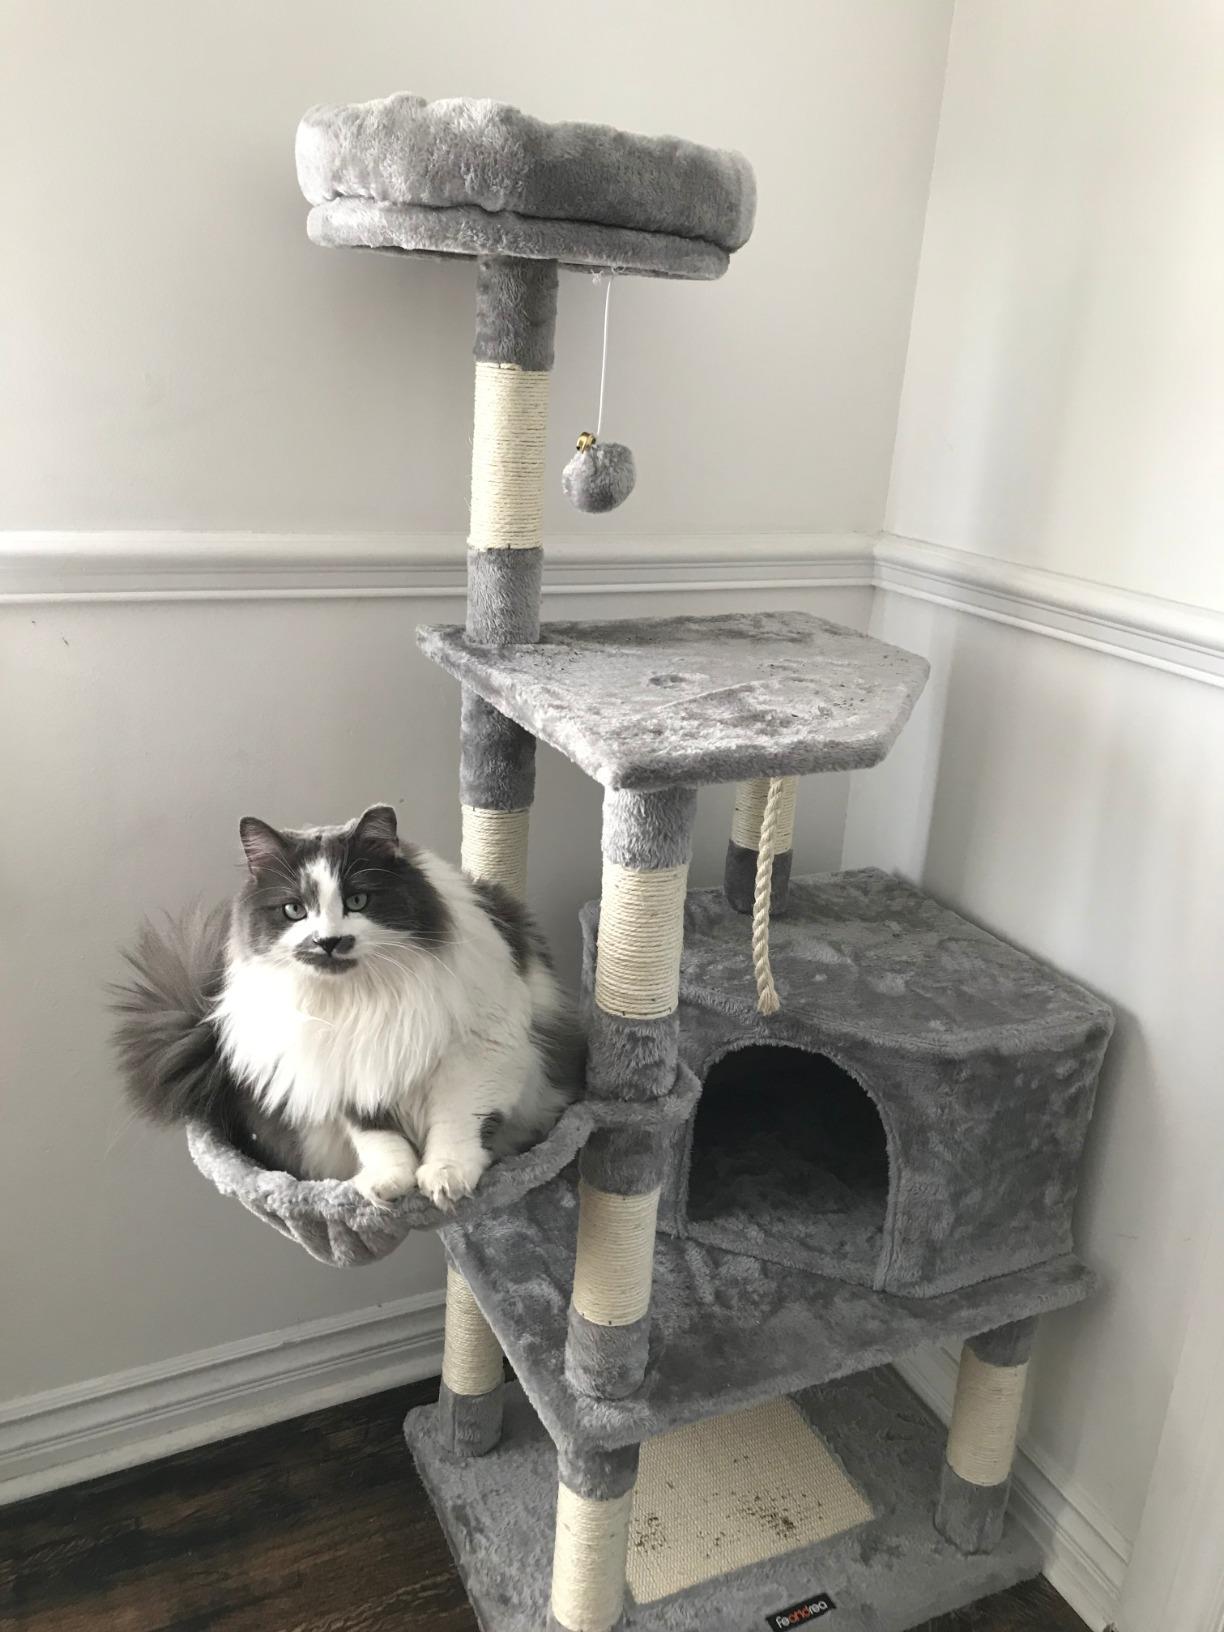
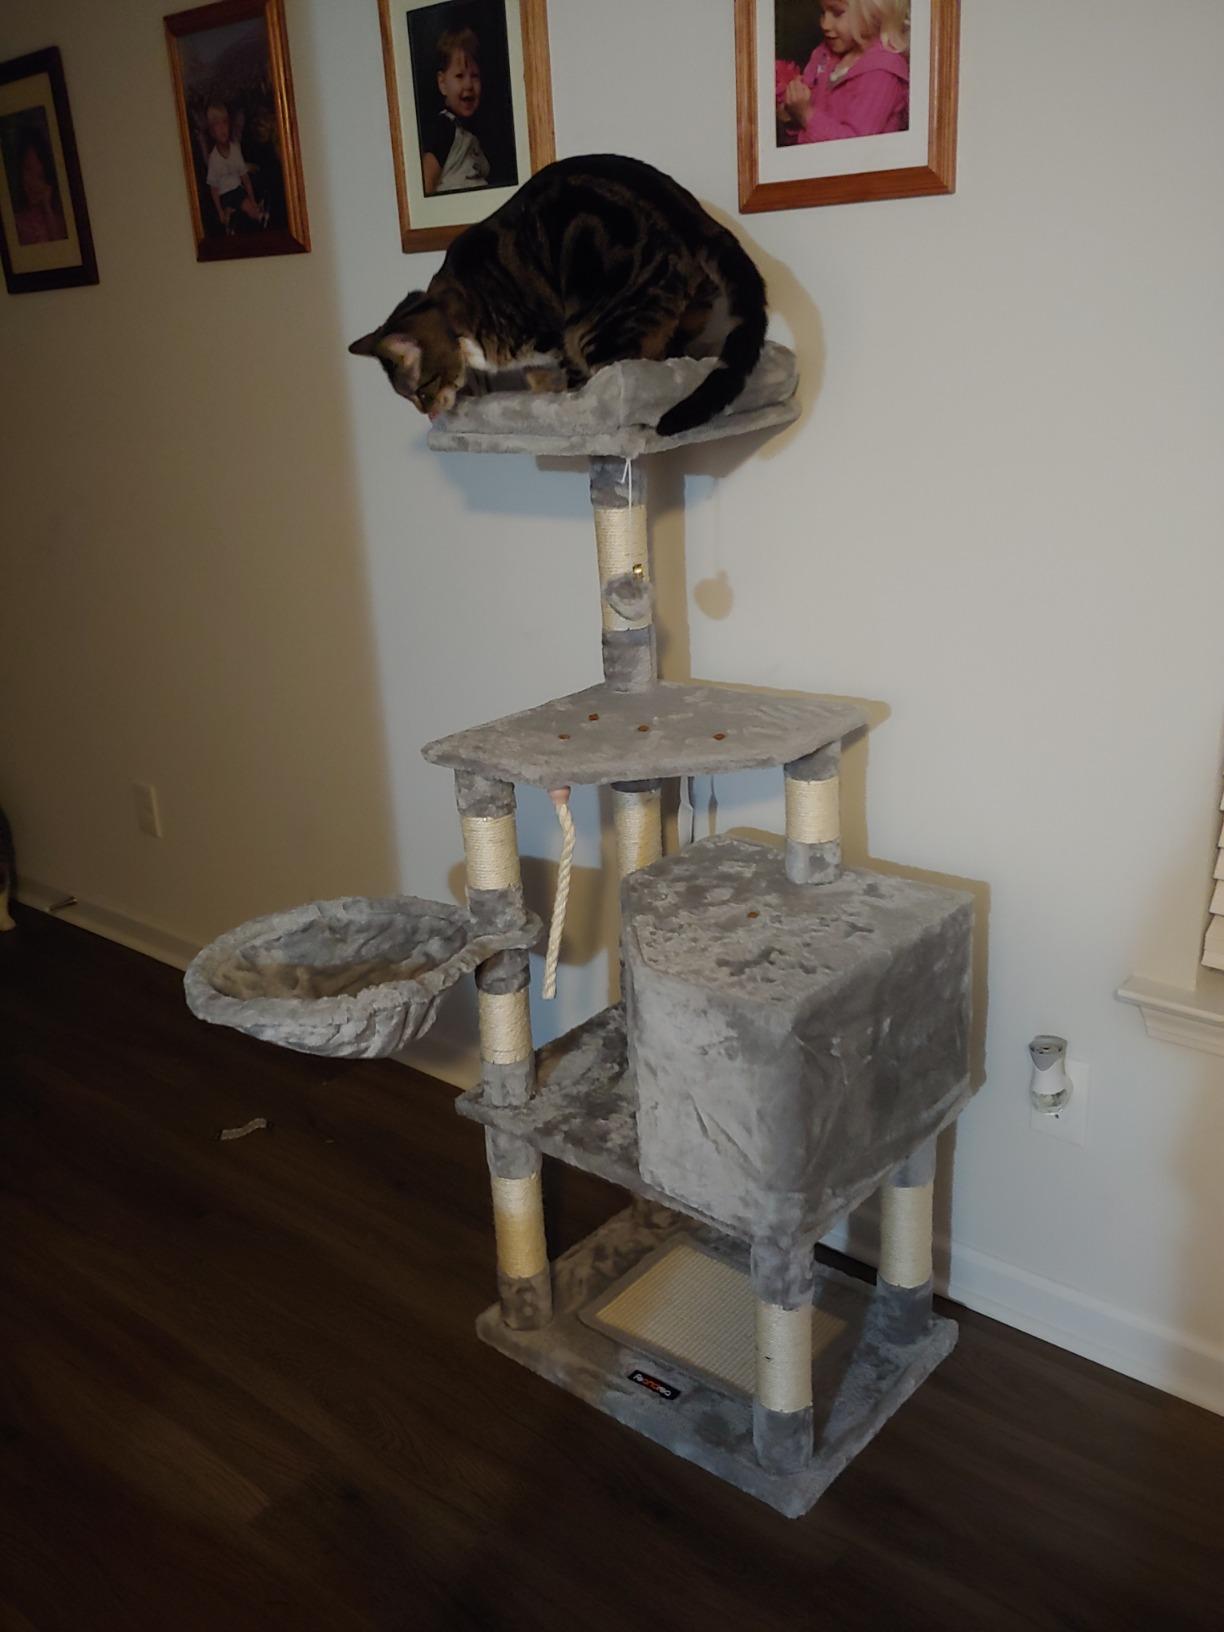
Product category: items_cat tree
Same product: yes